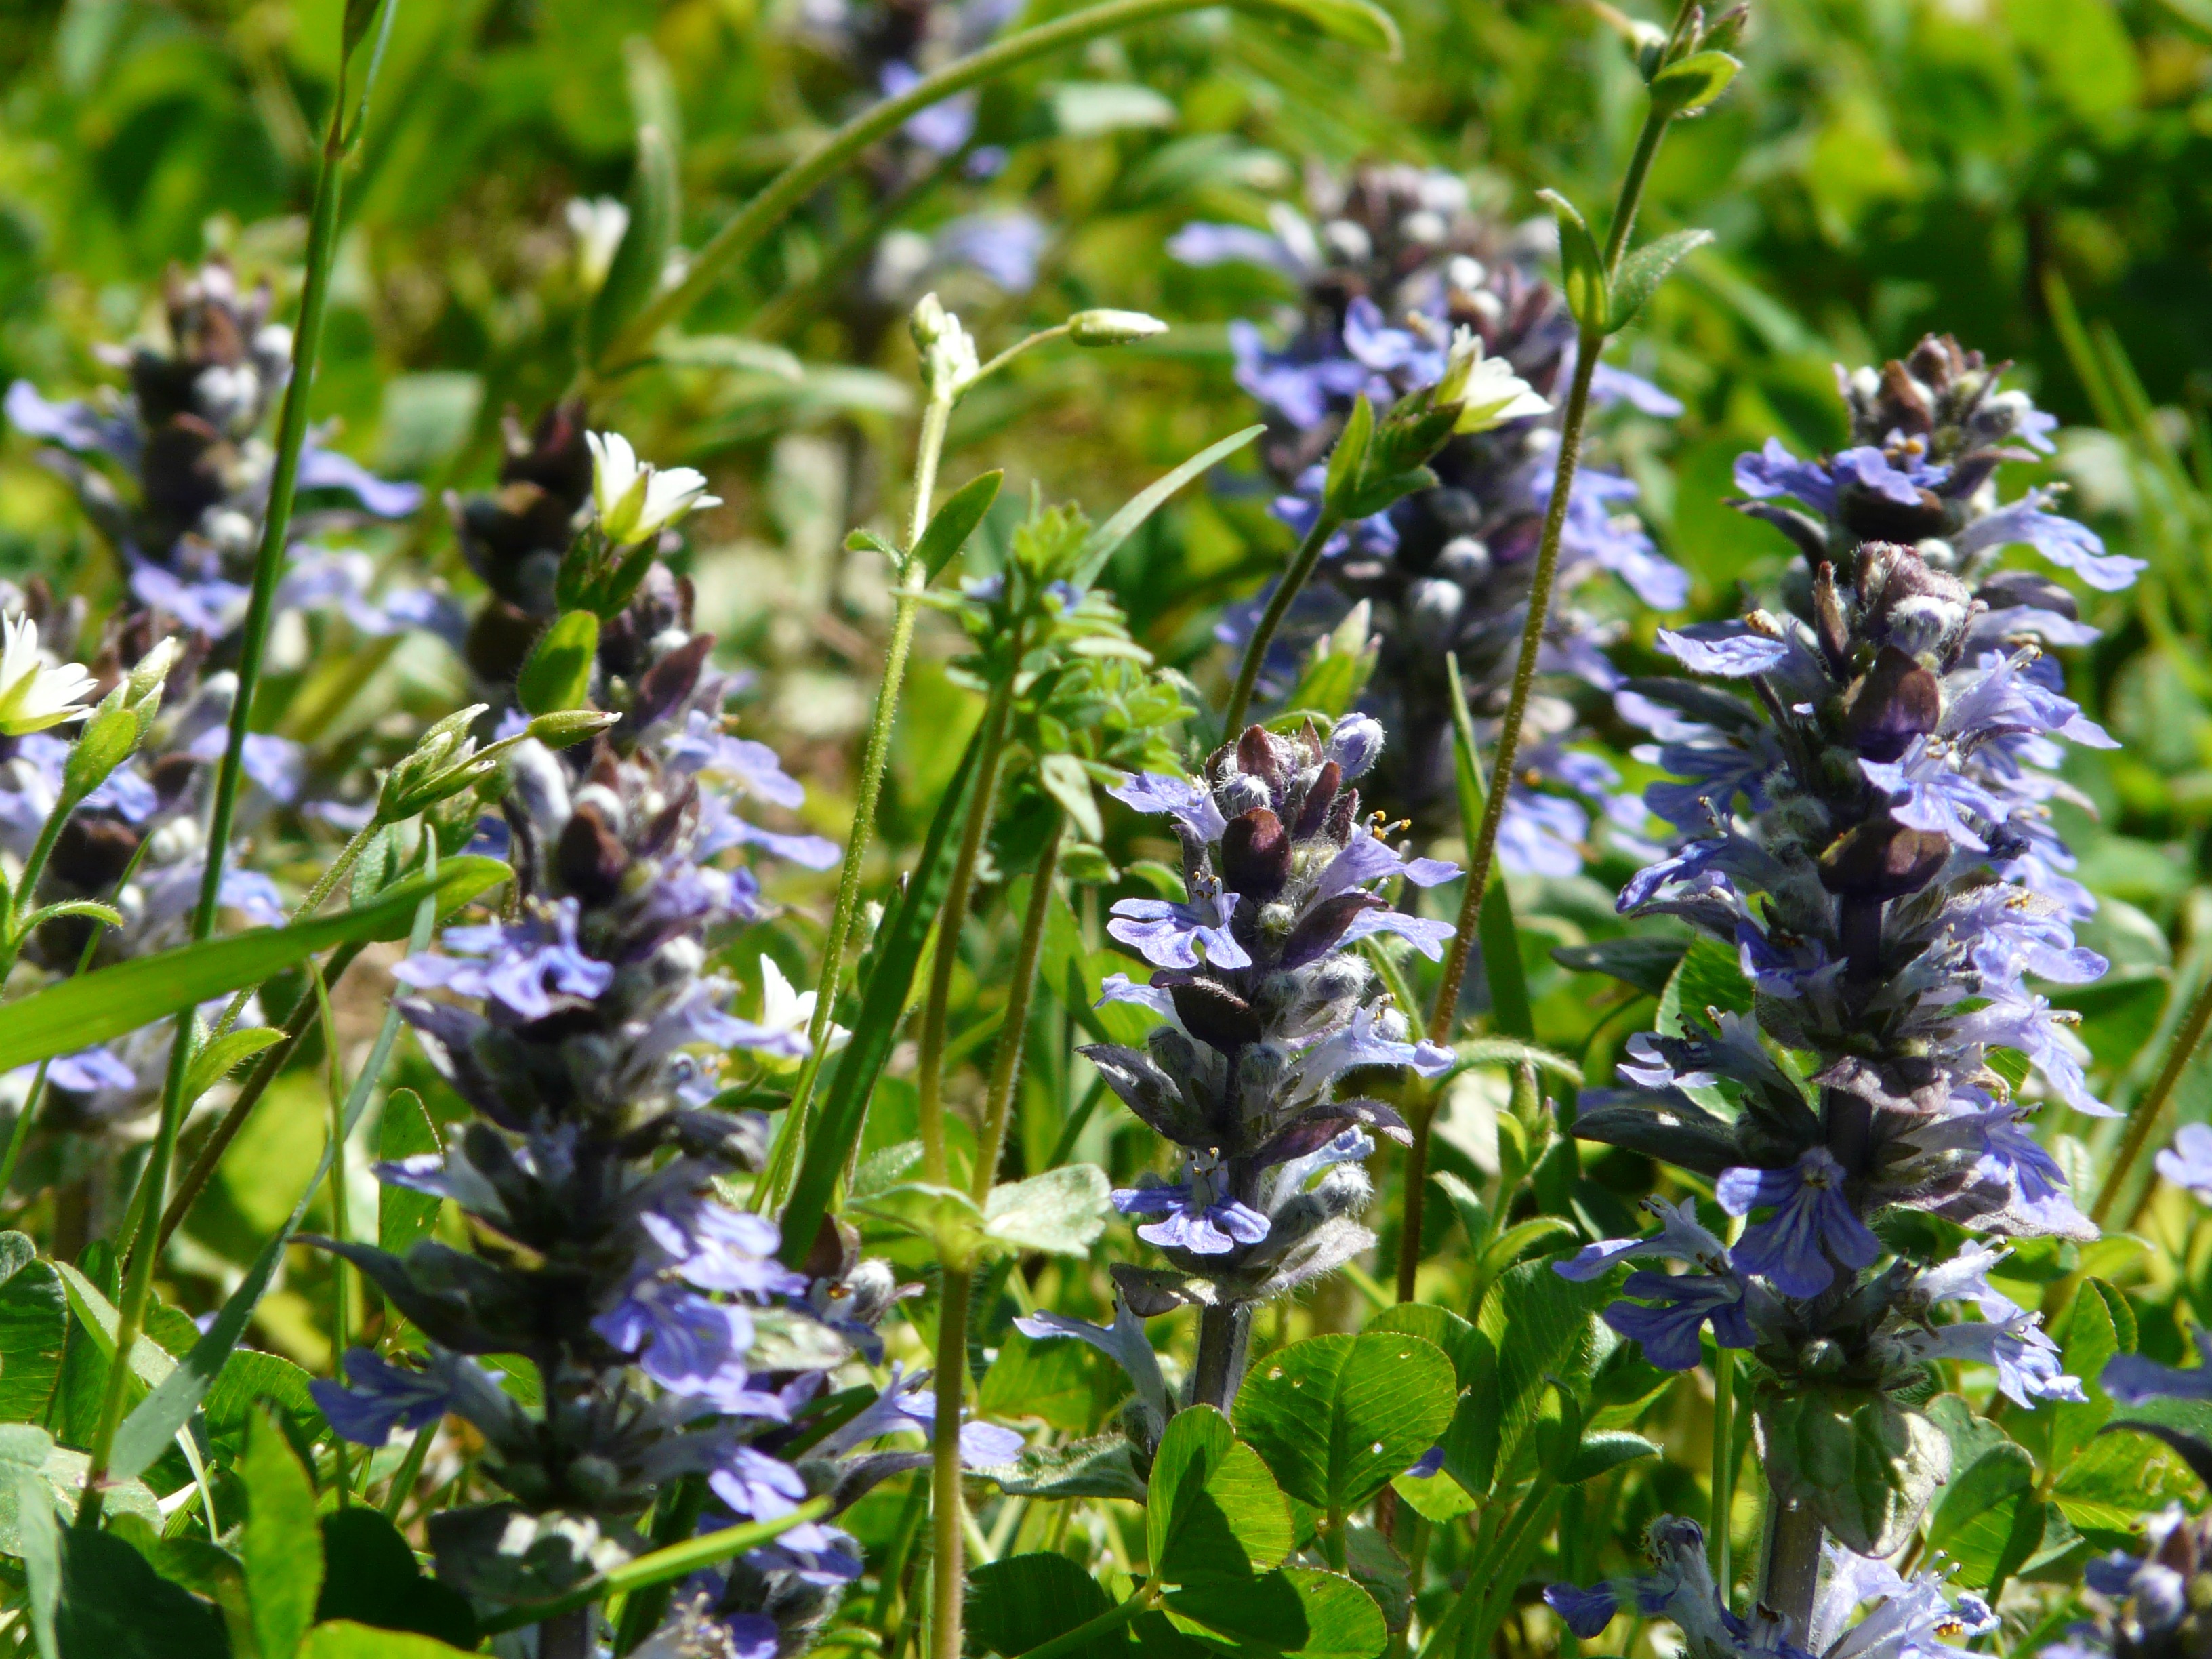
plant, meadow, flower, herb, botany, blue, garden, flora, wildflower, pointed flower, shrub, lupin, flowering plant, ajuga, lamiaceae, bugle, ajuga g nsel, ajuga reptans, land plant, membrane winged insect, english lavender, hyssopus